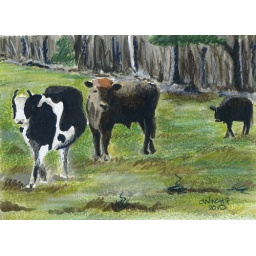
Beatiful cows in a beautiful pasture in New England make a beautiful painting. 5x7&amp;quot; watercolor with colored pencilthis painting is for sale